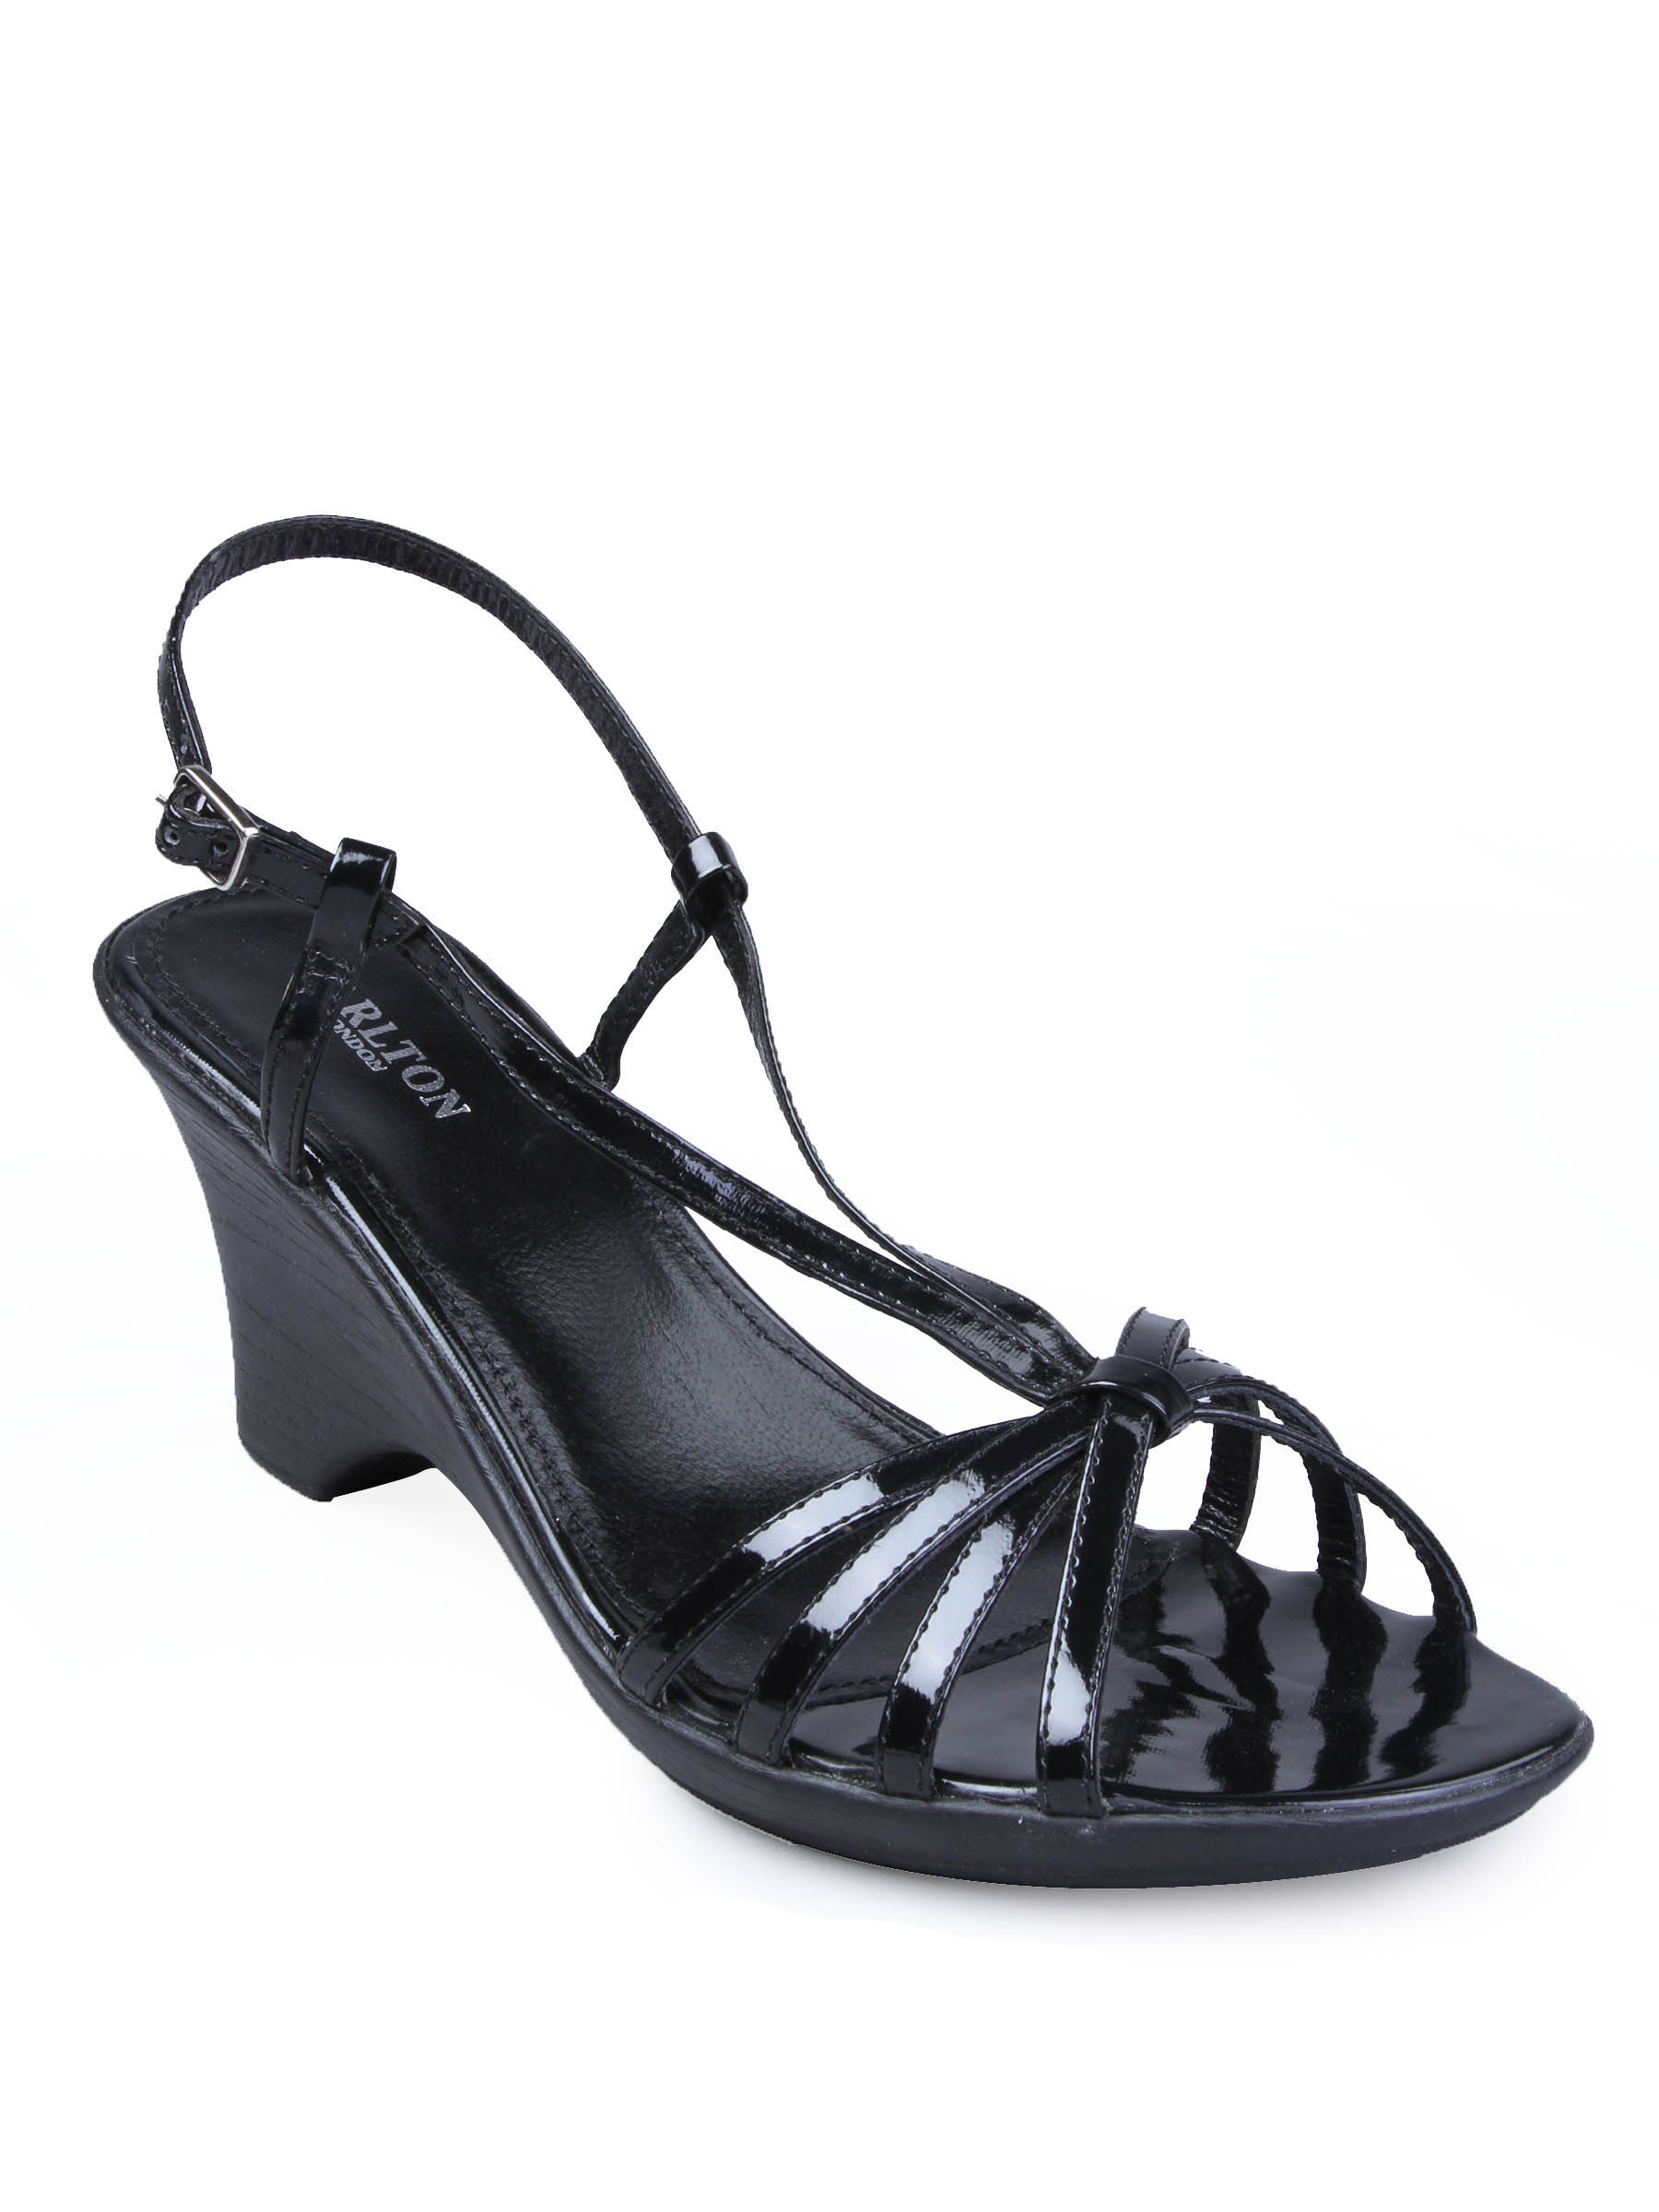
Carlton London Women Black Solid Sandals
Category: Footwear / Shoes / Heels
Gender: Women
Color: Black
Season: Winter 2012
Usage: Casual